Lewis Hotop

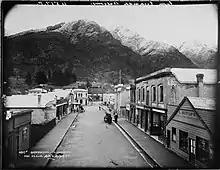
View of Rees Street, Queenstown, in 1906, with Hotop's dispensary in the right foreground

In 1878, he was appointed manager of the Wakatipu Steam Navigation Company, providing passenger services on Lake Wakatipu. He was also an agent for the Union Insurance Company and manager of the Mount Earnslaw Quartz-mining Company. Flooding in Queenstown in October 1878 saw extensive damage to businesses close to Lake Wakatipu and Hotop's chemist shop was one of the worst affected: flood waters in nearby Eichardt's Hotel were reported to be four feet (1.2 metres) deep.